A Day at School

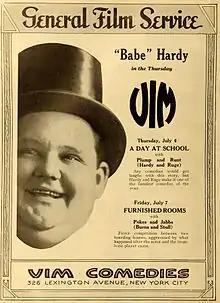

A Day at School is a 1916 American silent comedy film featuring Oliver Hardy.